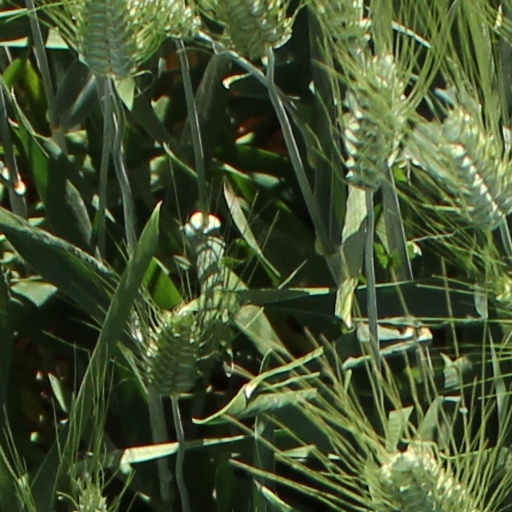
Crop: wheat